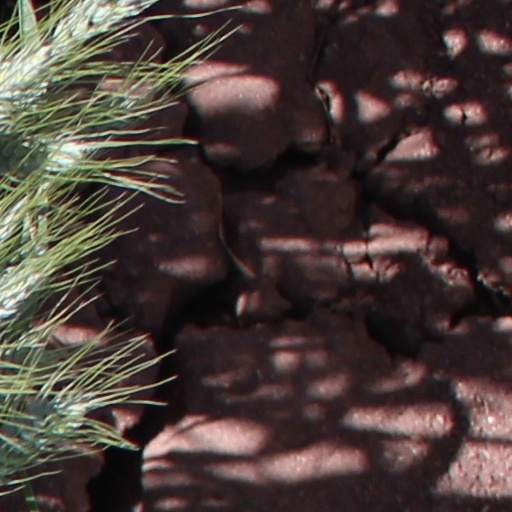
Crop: wheat